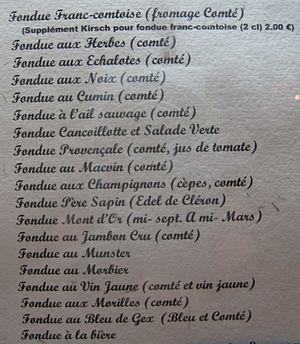
Plusieurs sortes de fondues au fromage
La fondue au fromage est un plat chaud ou tiède, d'origine Suisse, composé d'un ou plusieurs fromages, tels le gruyère et le vacherin fribourgeois. Principal plat national de Suisse avec la raclette, il est également connu depuis les années 1950 en Savoie et en Franche-Comté, avec du beaufort ou du comté, dans le Val d'Aoste et dans le Piémont.